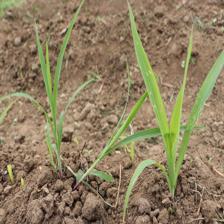
Label: Sorghum